Gordon Levett

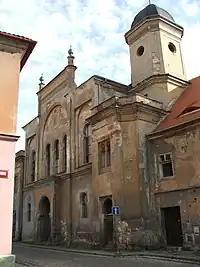
Bombed-out synagogue in Žatec, Czechoslovakia, site of Operation Balak

The Balak airlift, operating under Israel's Air Transport Command, lasted three months. Operating under cover of darkness, Levett transported tons of arms, ammunition and personnel, as well as the disassembled Avias. The airlift was instrumental in Israel's success in the war. The hazardous trips, recounted by Levett in his memoir "Flying Under Two Flags: An RAF Pilot in Israel's War of Independence", skirted enemy groundfire and hostile fighter planes in making their deliveries.